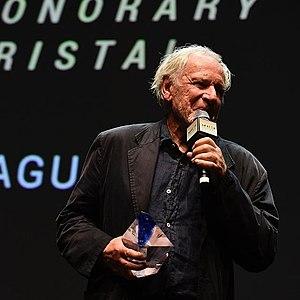
Jean-François Laguionie au festival international d'animation d'Annecy 2019.
Jean-François Laguionie est un réalisateur de films d'animation et écrivain français, né le 4 octobre 1939 à Besançon.
Le Voyage du prince est un film d'animation français réalisé par Jean-François Laguionie et Xavier Picard sorti en 2019. C'est la suite indirecte du film Le Château des singes du même réalisateur, située dans le même univers et reprenant le personnage du prince, mais proposant une histoire autonome. Un vieux singe, qui est un prince venu d'au-delà de la mer, s'échoue sur la plage d'un pays inconnu. Découvert par un jeune singe, Tom, il est recueilli par des scientifiques marginaux et découvre peu à peu une ville somptueuse équipée de technologies à ses yeux très avancées telles que l'électricité et le travail en usine. Mais il découvre bientôt les limites de cette ville idéale, dont les habitants sont persuadés d'être les seuls êtres civilisés au monde.
Le Festival international du film d'animation d'Annecy 2019, 43ᵉ édition du festival, se déroule du 10 au 15 juin 2019. Le pays à l'honneur lors de cette édition est le Japon.